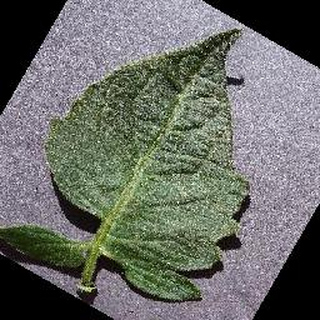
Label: healthy_tomato